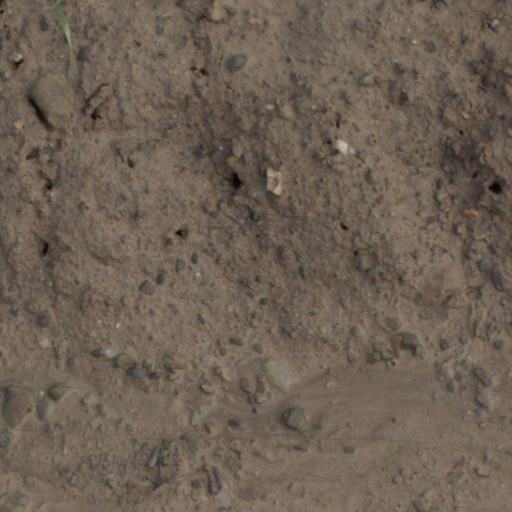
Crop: wheat